Richard Burton

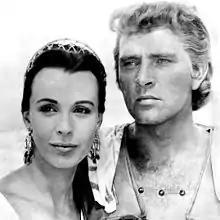

The year 1953 marked an important turning point in Burton's career. He arrived in Hollywood at a time when the studio system was struggling. The rise of television was drawing viewers away and the studios looked to new stars and film technologies to tempt viewers back to cinemas. He first appeared in the war film "The Desert Rats" with James Mason, playing an English captain in the North African campaign during World War II who takes charge of a hopelessly outnumbered Australian unit against the indomitable German field marshal, Erwin Rommel, who was portrayed by Mason. The film received generally good reviews from critics in London, although they complained the British contribution to the campaign had been underplayed. The critic from "Variety" magazine thought Burton was "excellent" while "The New York Times" reviewer noted his "electric portrayal of the hero" made the film look "more than a plain, cavalier apology". Burton and Sybil became good friends with Mason and his wife Pamela Mason, and stayed at their residence until Burton returned home to the UK in June 1953 in order to play Prince Hamlet as a part of The Old Vic 1953–54 season. This was to be the first time in his career he took up the role.